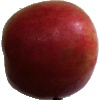
Label: Apple Crimson Snow 1